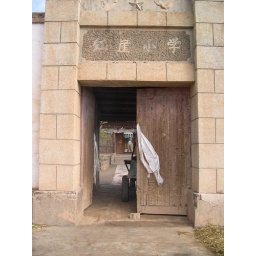
The outer door to the big D's childhood home. The sign above says it's a primary school of some sort.